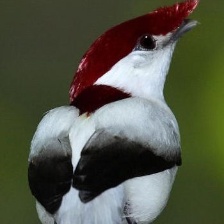
Species: ARARIPE MANAKIN
Scientific name: ANTILOPHIA BOKERMANNI